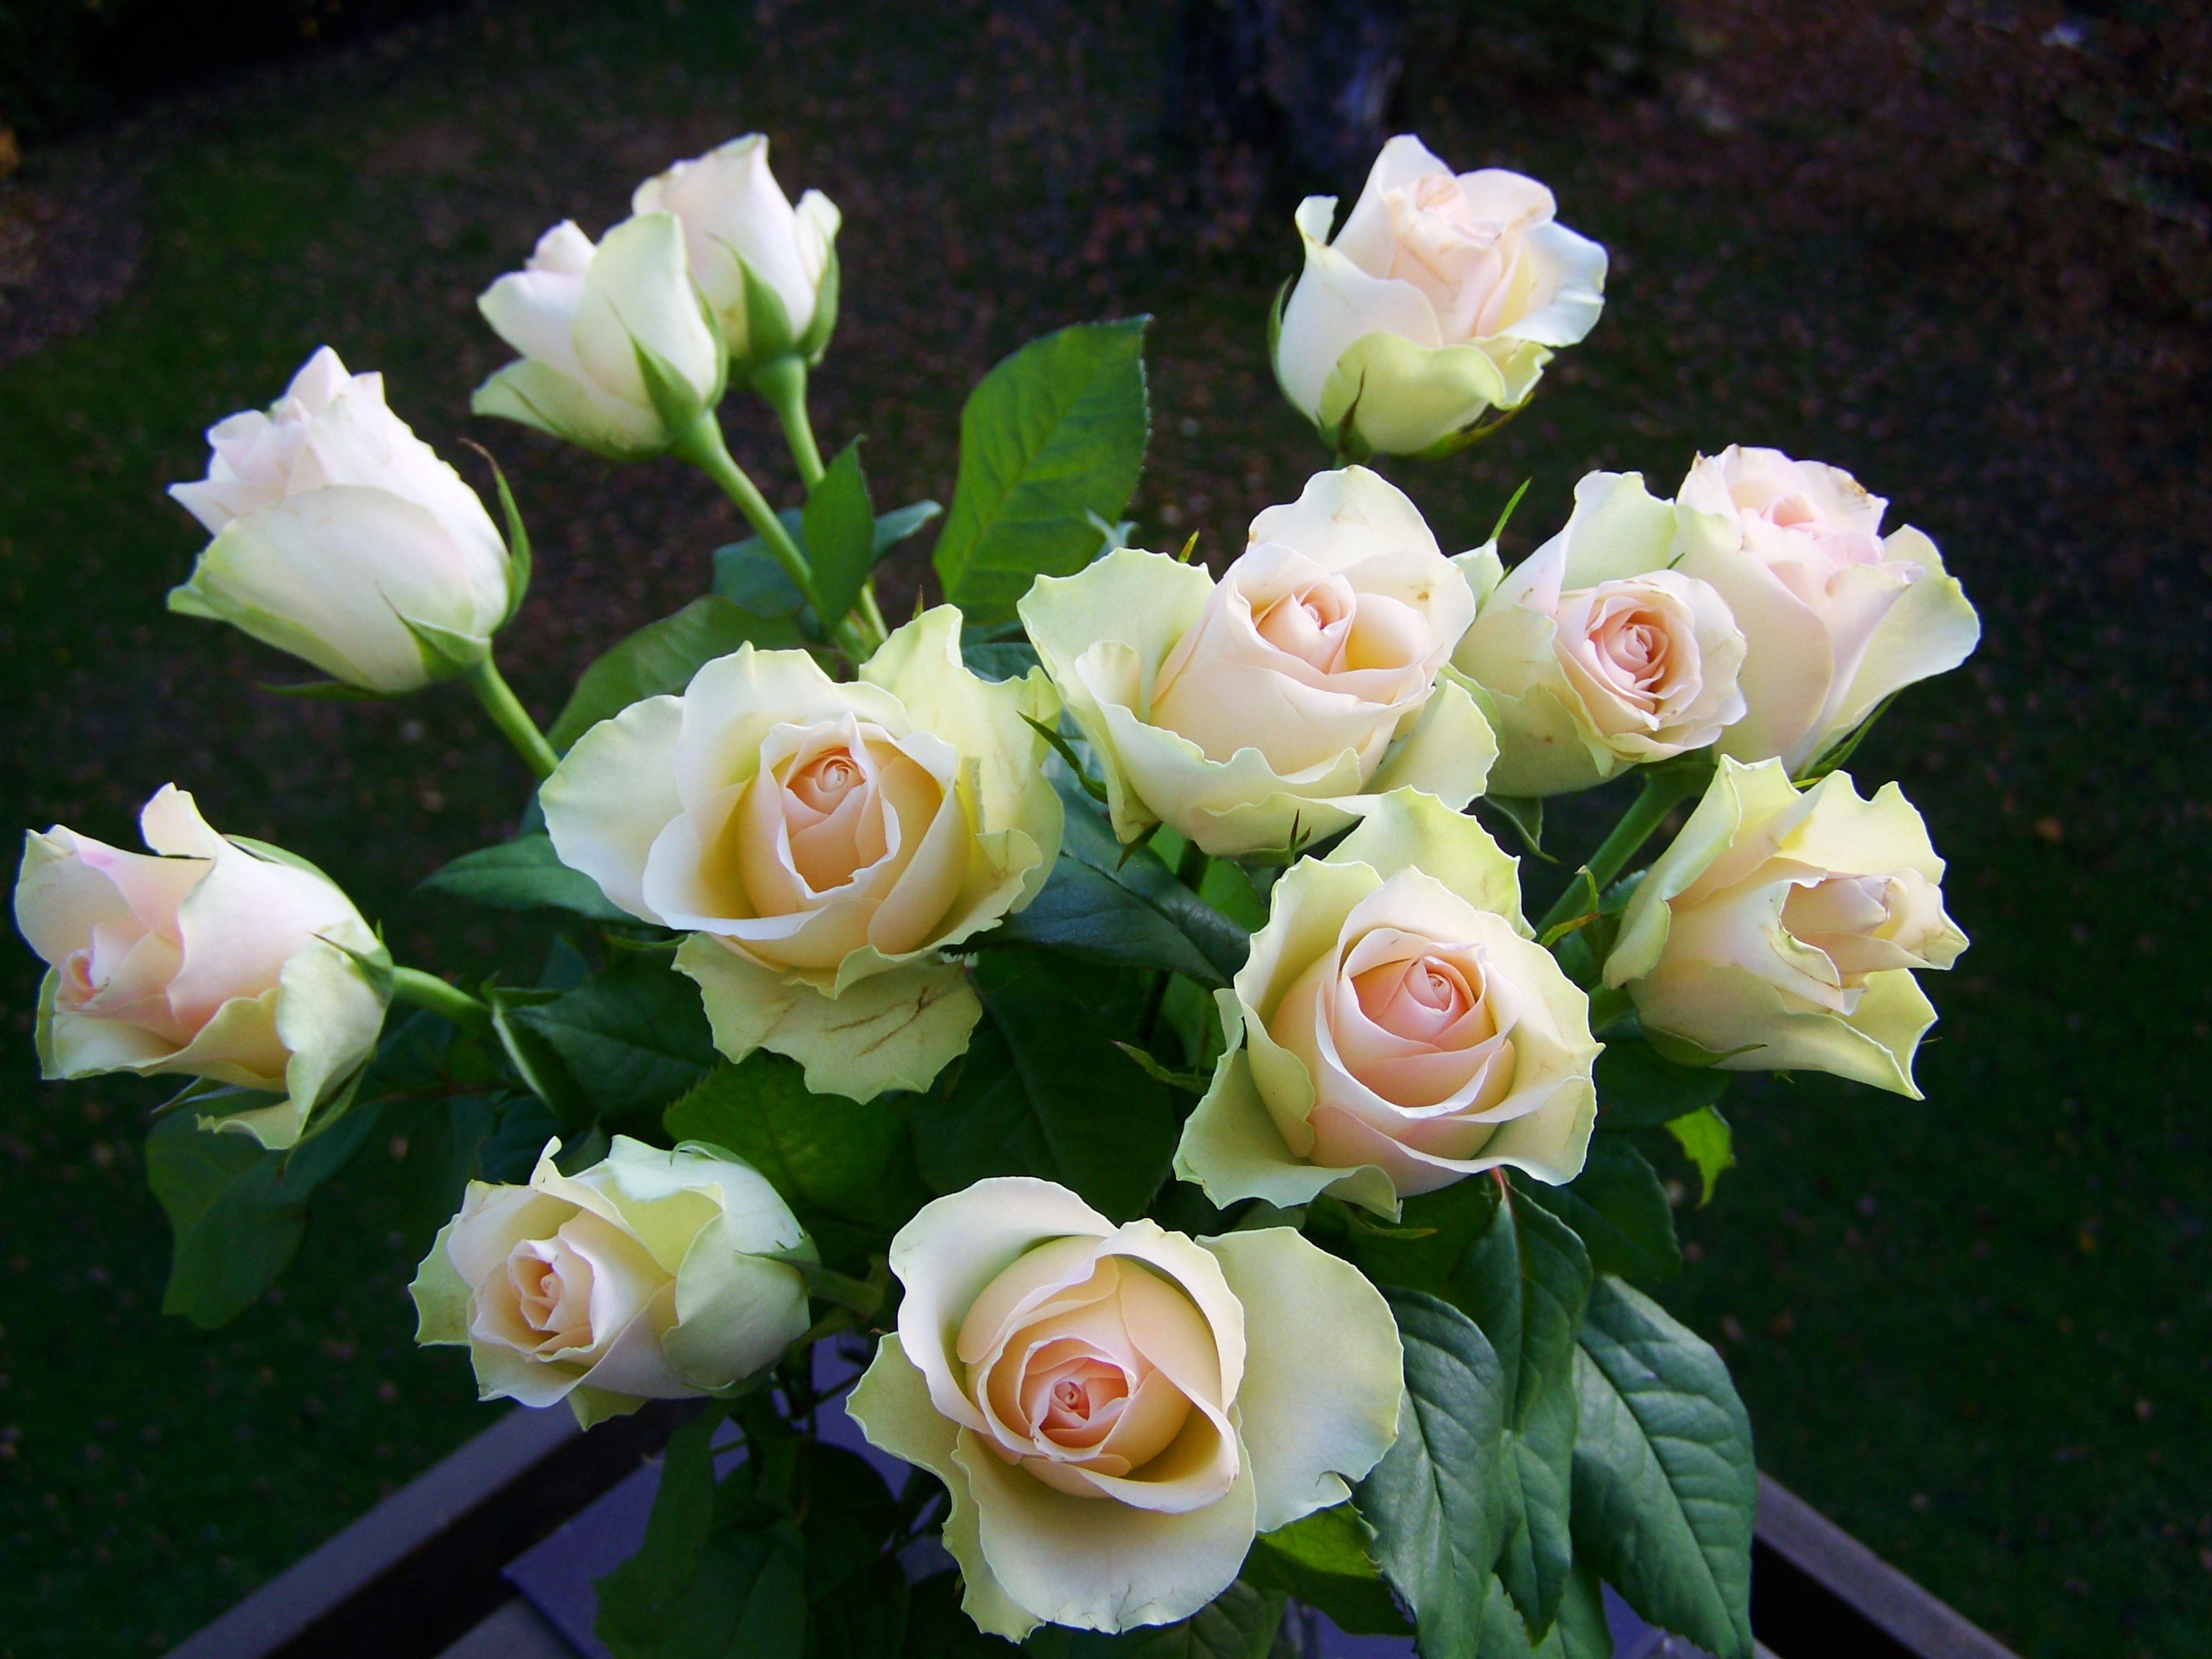
plant, flower, petal, rose, cut flower, floristry, floribunda, flowering plant, garden roses, rose family, white pink, flower bouquet, cut flowers, floral design, rose bouquet, land plant, flower arranging